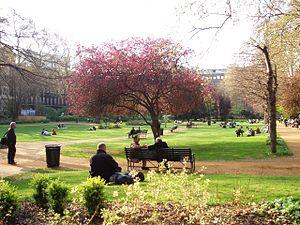
Gordon Square est une place et un parc public, situés dans le quartier londonien de Bloomsbury. Le site fait partie du Bedford Estate et a été conçu comme faisant partie d'une paire avec le Tavistock Square voisin. Il appartient à l'université de Londres.